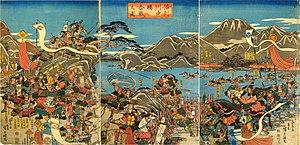
Au milieu du XVIᵉ siècle, alors que le Japon est en pleine guerre civile, un des nombreux conflits qui déchirent le pays oppose Shingen Takeda et Kenshin Uesugi. La zone de conflit est une région située au centre du Japon, au milieu des montagnes, appelée Shinano. Le conflit va se dérouler sur plusieurs années et se centrer sur une zone fertile du Shinano appelée Kawanakajima. À proprement parler, il n’y a pas eu une mais plutôt cinq batailles de Kawanakajima allant de la série d’escarmouches à la bataille rangée, la principale étant la quatrième.
Anayama Nobukimi, aussi connu sous son nom bouddhiste Anayama Baisetsu, est un des vingt-quatre généraux de Takeda Shingen, dont il est également le neveu et le beau-frère. Après la mort de Shingen, il sert également son fils, Takeda Katsuyori, avant de le trahir en 1582.